Ajanta Caves

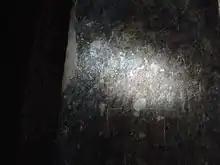
Name and date inscribed by John Smith after he found Cave 10 in 1819

The earliest group consists of caves 9, 10, 12, 13 and 15 A. The murals in these caves depict stories from the Jatakas. Later caves reflect the artistic influence of the Gupta period, but there are differing opinions on which century in which the early caves were built. According to Walter Spink, they were made during the period 100 BCE to 100 CE, probably under the patronage of the Satavahana dynasty (230 BCE – 220 CE) who ruled the region. Other datings prefer the period of the Maurya Empire (300 BCE to 100 BCE). Of these, caves 9 and 10 are stupa containing worship halls of "chaitya-griha" form, and caves 12, 13, and 15A are "vihāras" (see the architecture section below for descriptions of these types). The first Satavahana period caves lacked figurative sculpture, emphasizing the stupa instead.